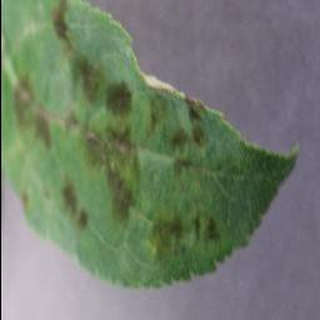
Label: apple_apple_scab